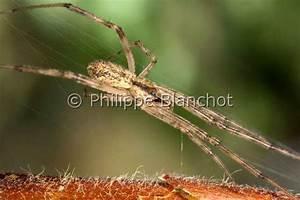
spider